André Nelis

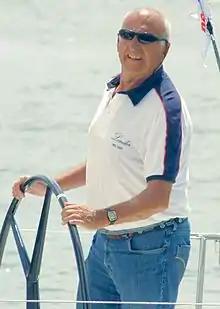
André Nelis

André Nelis (29 October 1935 – 9 December 2012) was a sailor and Olympian. He was born in Borgerhout, Belgium. He sailed in the Finn dinghy class, and won a silver medal at the 1956 Summer Olympics in Melbourne and bronze at the 1960 Summer Olympics in Rome. Competing in the Finn Gold Cup, Nelis won in 1956 and 1961; finished second in 1958, 1959, and 1960; and came third in 1957 and 1962.